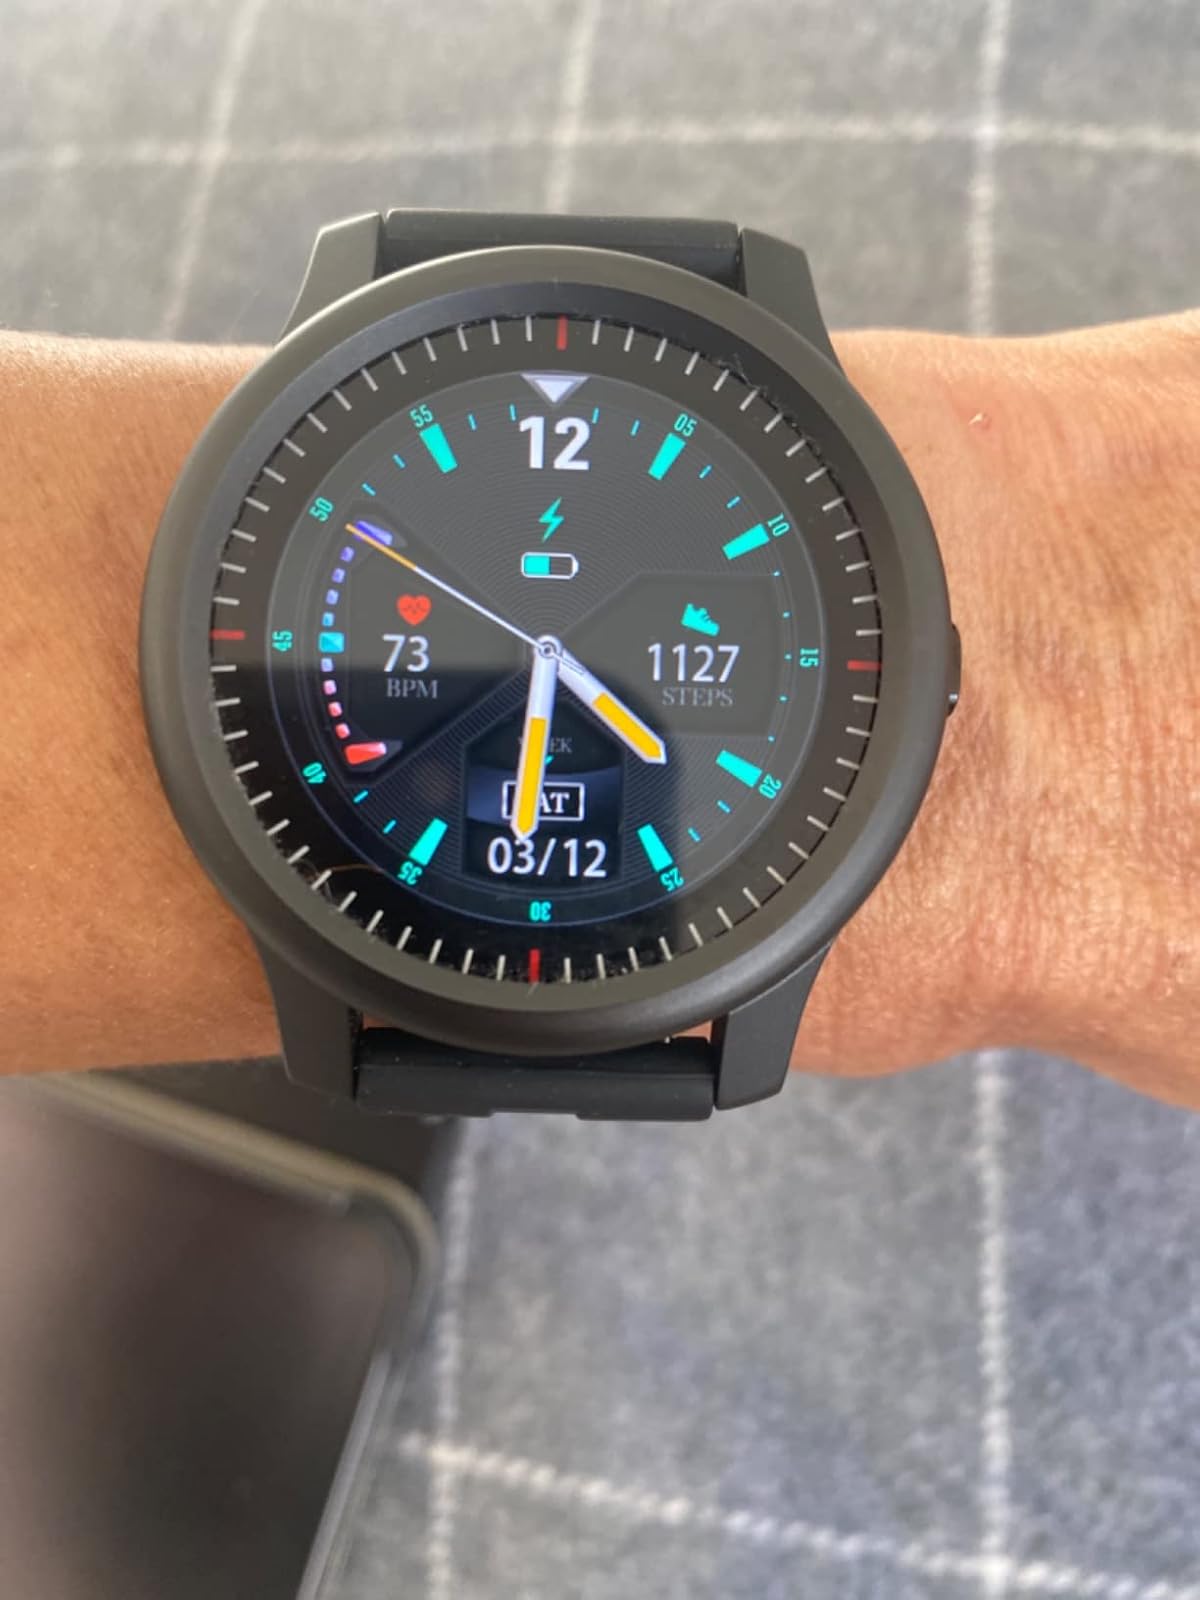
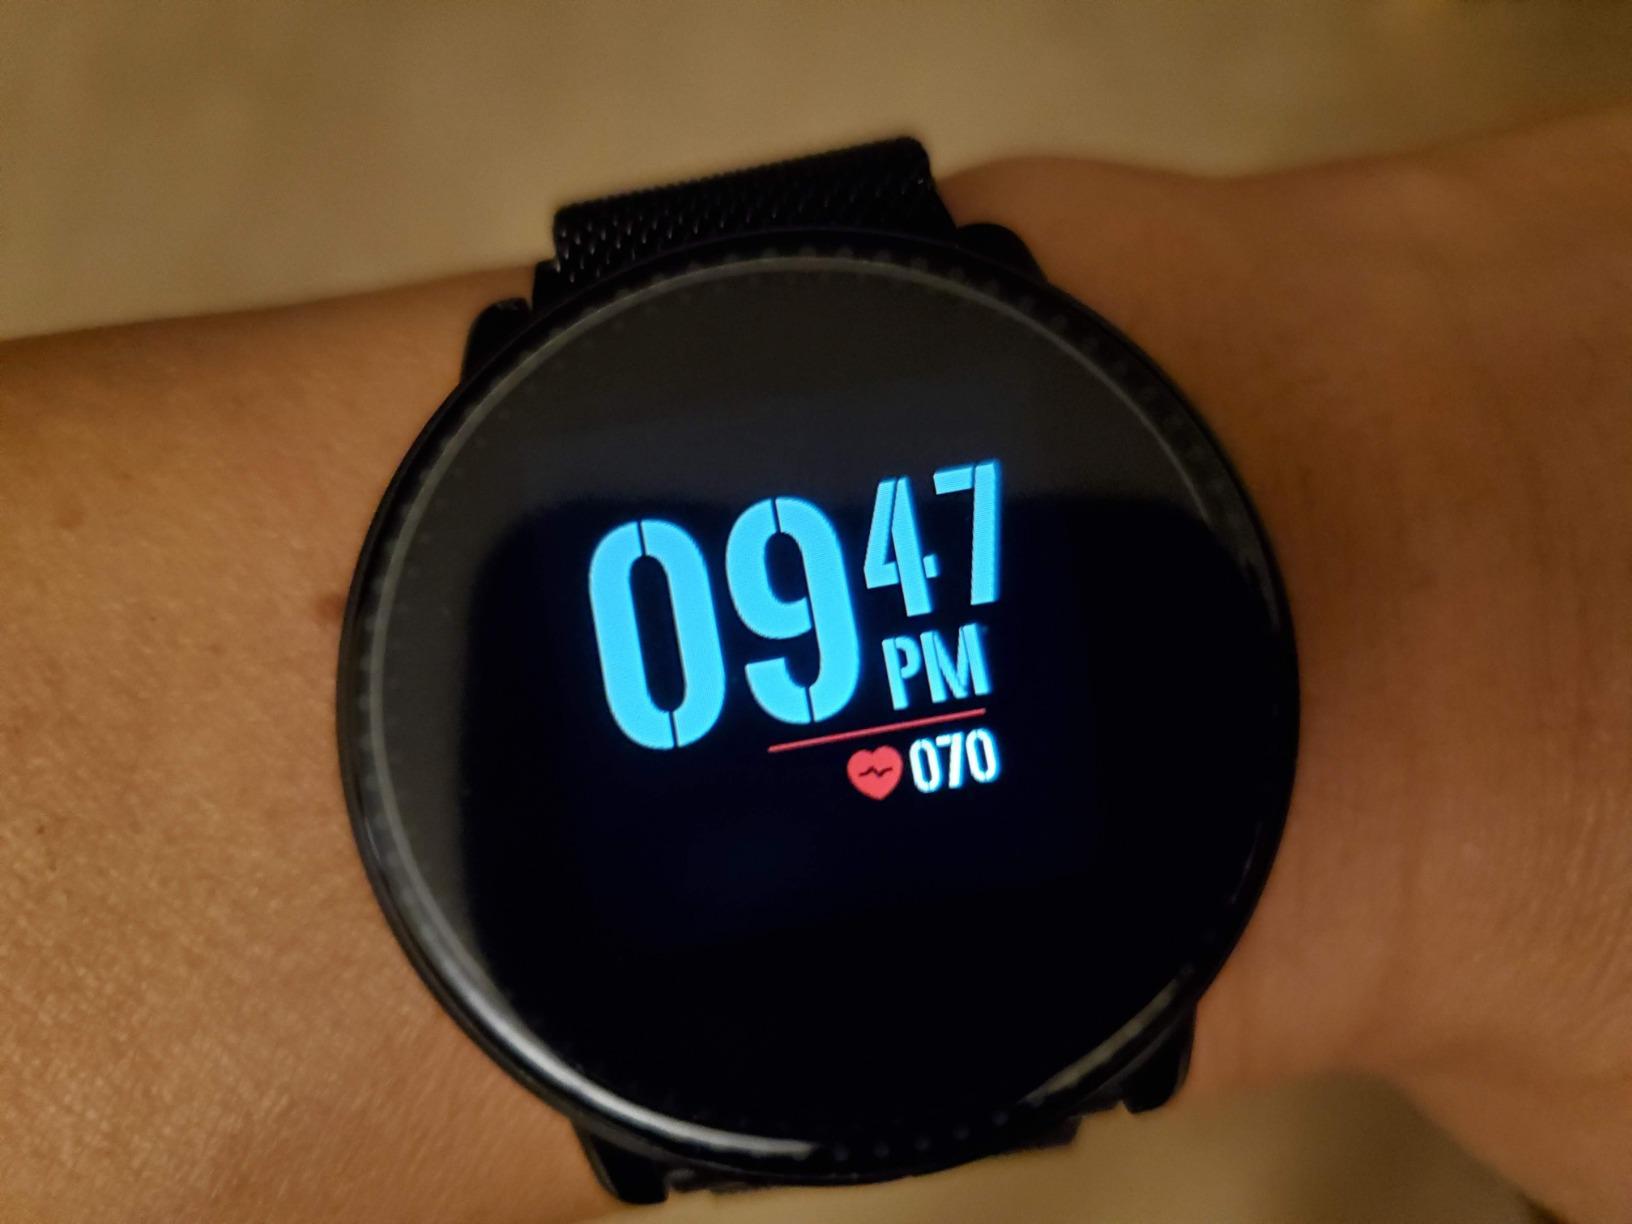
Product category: smartwatch
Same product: no